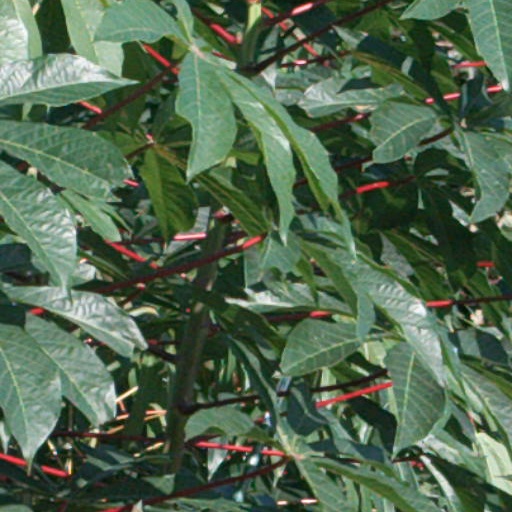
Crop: cassava